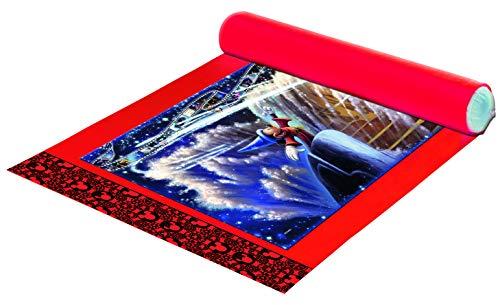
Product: Ravensburger 17974 Disney Mickey Puzzle Stow & Go - Store and Transport Jigsaw Puzzles Up to 1000 Pieces
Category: Toys & Games | Puzzles | Jigsaw Puzzles
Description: What you get - Ravensburger stow and go jigsaw puzzle accessory Includes a 46' X 26' Premium soft felt mat, inflatable tube, and 2 securing straps.
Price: $15.97
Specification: ProductDimensions:12x10x2.8inches|ItemWeight:15.7ounces|ShippingWeight:15.7ounces(Viewshippingratesandpolicies)|ASIN:B07PFQLFYD|Itemmodelnumber:17974|Manufacturerrecommendedage:12yearsandup